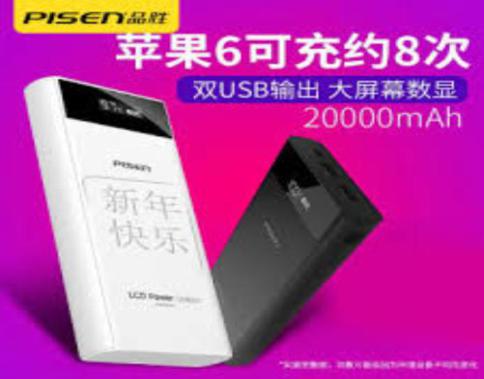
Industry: Electronic